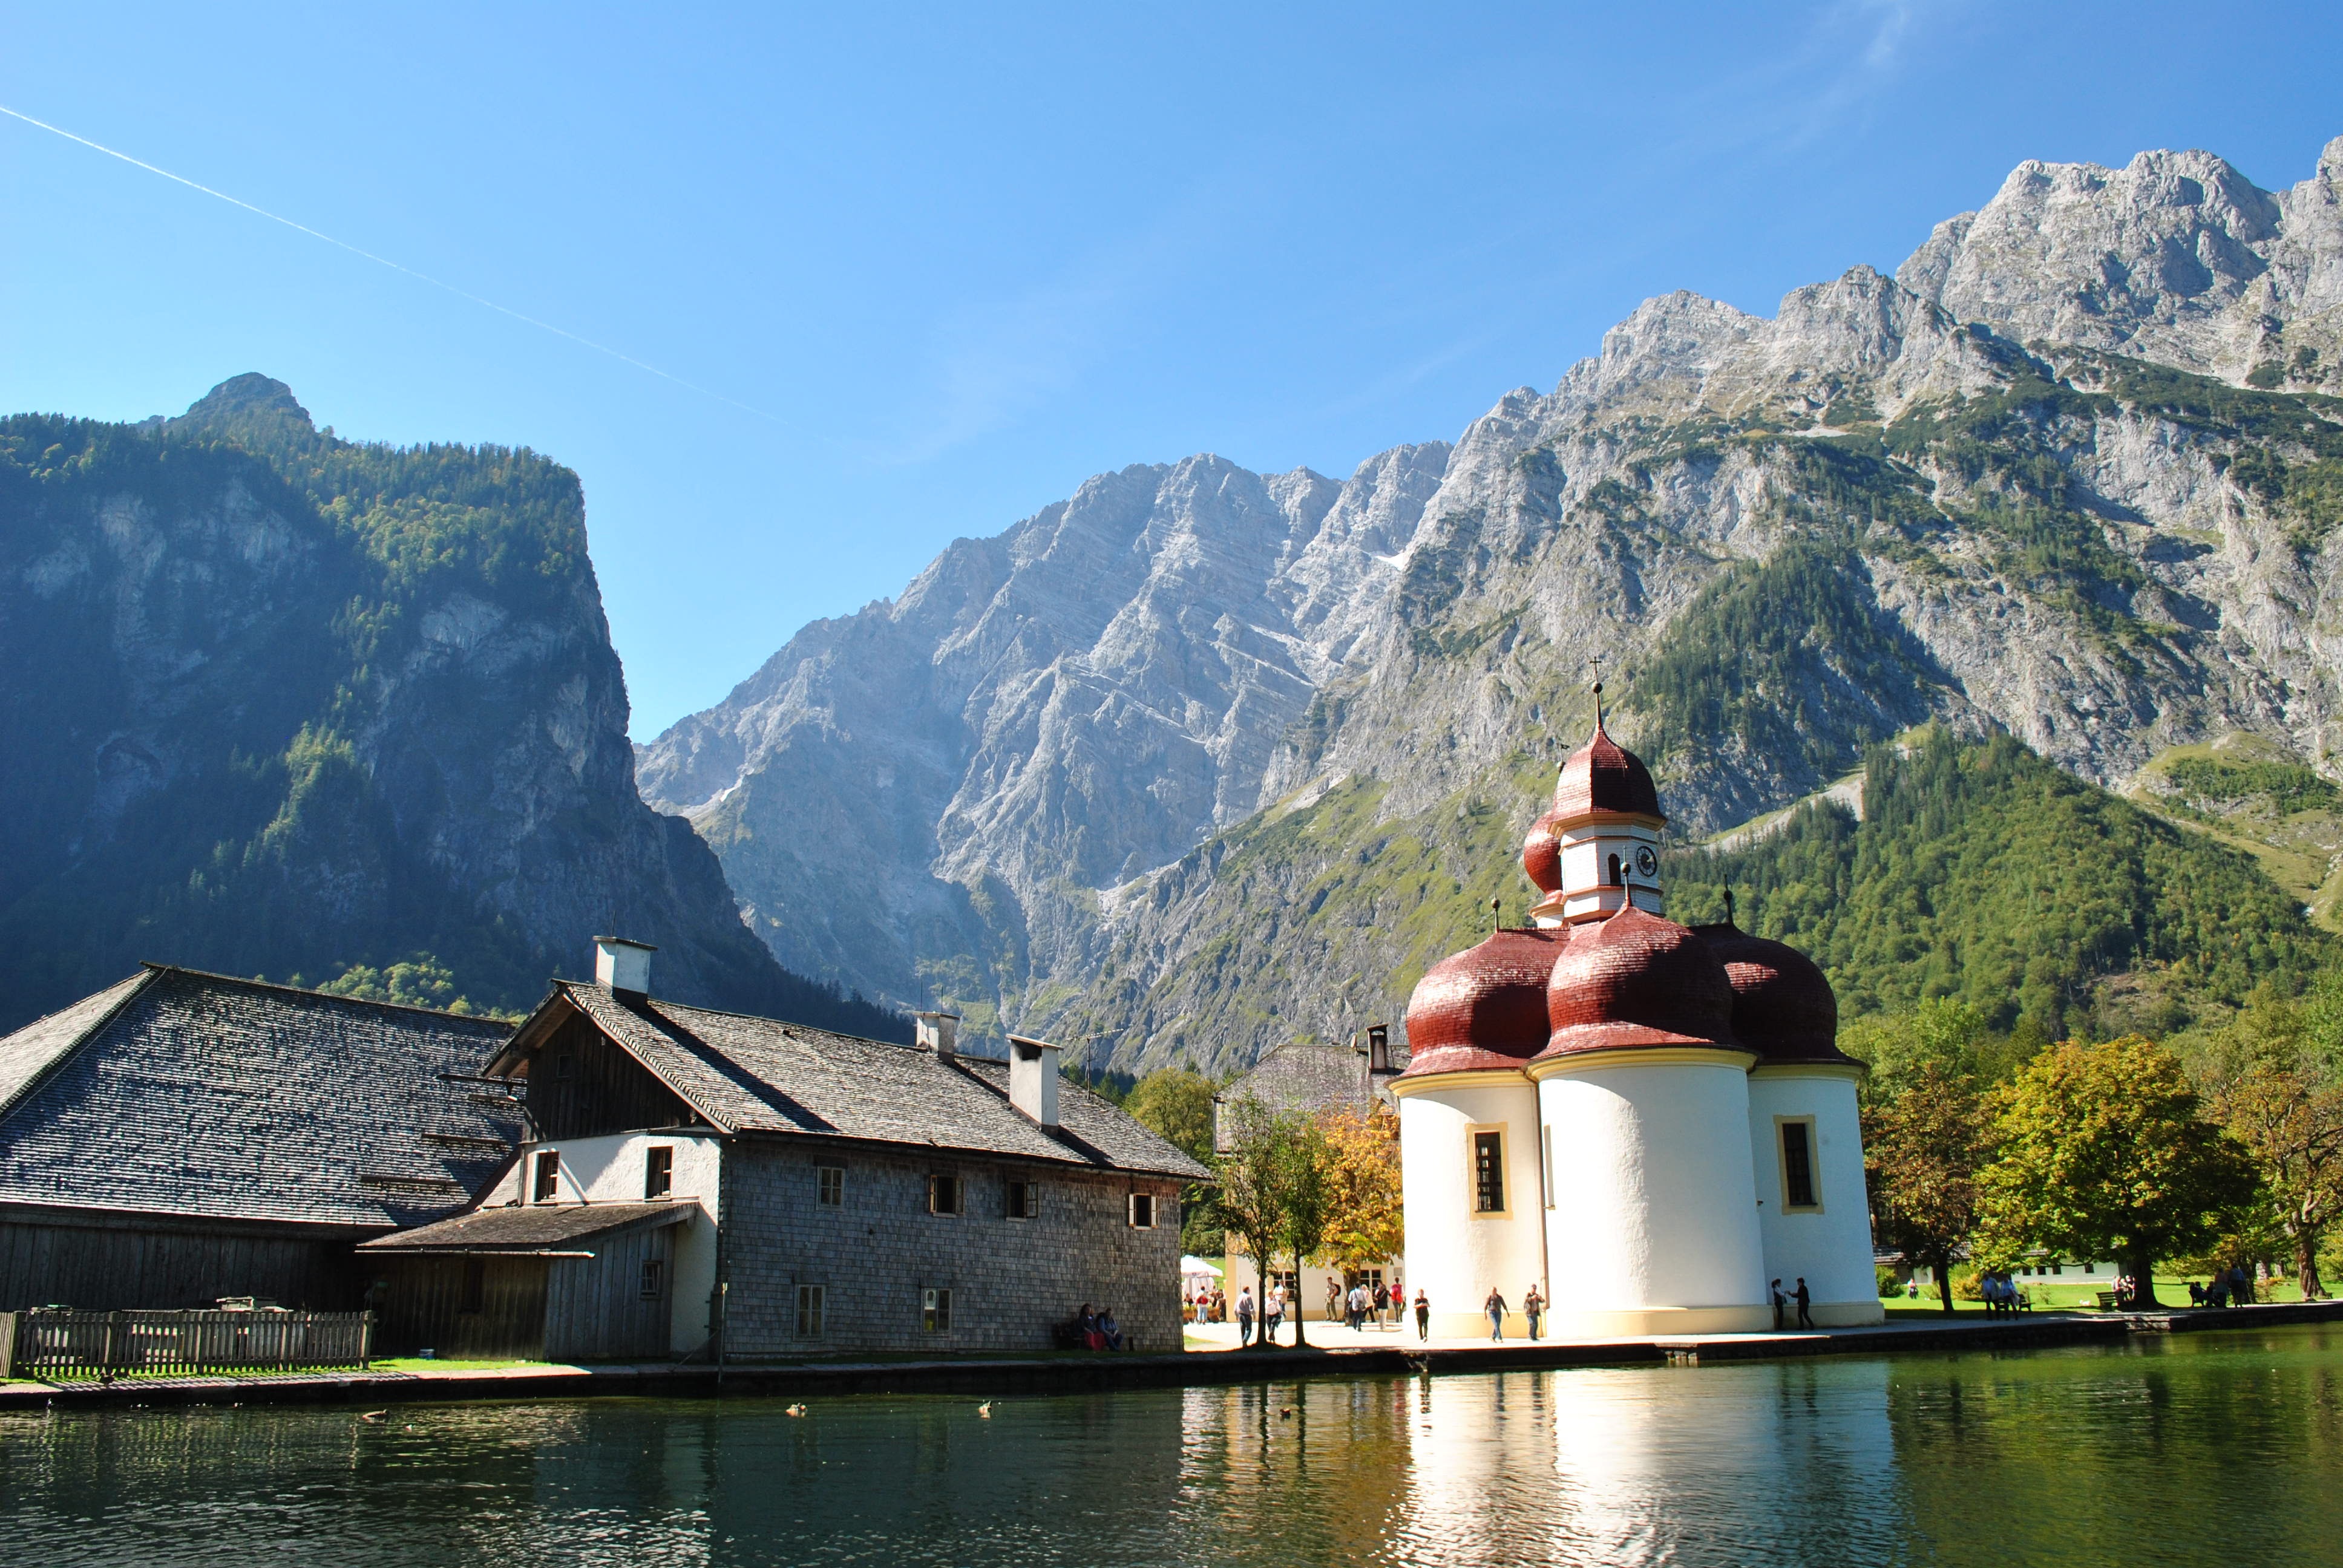
water, mountain, lake, mountain range, vacation, travel, alpine, fjord, tourism, alps, berchtesgaden, bartholom st, landform, sch nau, geographical feature, mountainous landforms, glacial landform, konigssee, watzmann east face